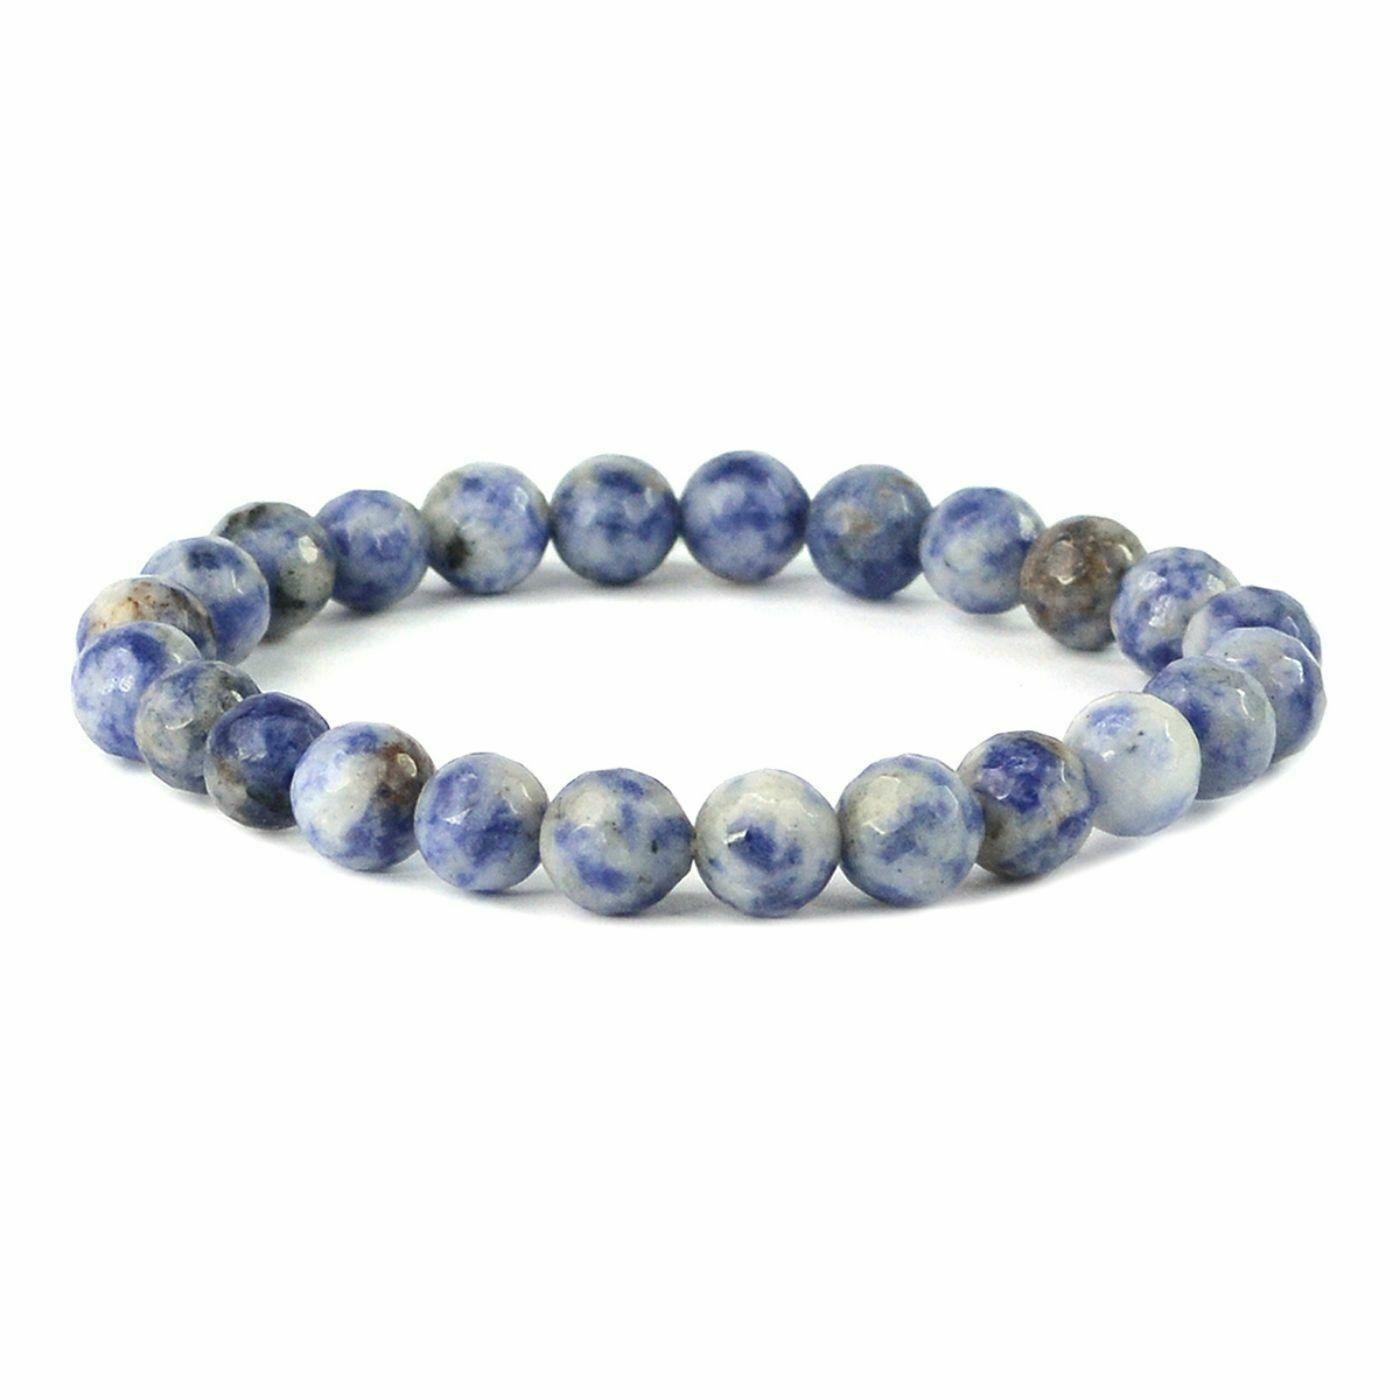
Reiki Crystal Products Sodalite Faceted Bead 8 mm Bracelet for Reiki and Crystal Healing Stones
Type: Bracelets & Bangles
Brand: Reiki Crystal Products
Price: Rs. 475
Stretchable Elastic Handmade Natural Crystal Stone Bracelet | Diameter : 2.5 Inch. | Stone Size - 8 mm DC | Charged By Reiki Grand Master & Vastu Expert
Features: Stretchable Elastic Handmade Natural Crystal Stone Bracelet | Diameter : 2.5 Inch. | Stone Size - 8 mm | Shape : Diamond Cut | Charged By Reiki Grand Master & Vastu Expert,Natural Healing Stone for Reiki Healing, Crystal Healing, Numerology, Tarot, Astrology, Vastu, Angle Healing & Feng Shui,100% Authentic, Original and Natural Healing Stone / Crystal - small holes, crack marks on the surface or inside the stones are often visible,Material : Natural Healing Stones See Images & Product Description For Healing Properties /Advantages,Stylish Party-Daily-Office-Casual Wear Reiki Healing Stone Bracelet for Men, Women, Boys, Girls. Best for Gifting & Personal Use.
Included: Pack Of 1 X Sodalite 8 mm DC Bracelet